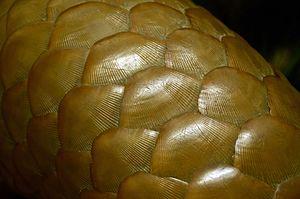
Détail d'un pangolin de Malaisie ( Manis javanica ) naturalisé, exposé au Musée d'Histoire naturelle et Vivarium, à Tournai.
En mai-juin 2020, le SARS-CoV-2 chez les animaux non humains n'a été observé que très sporadiquement et « le rôle des animaux dans l'épidémiologie du SRAS-CoV-2 est encore largement inconnu », nécessitant des recherches urgentes.
Le Pangolin javanais ou Pangolin malais est une espèce de pangolin, un mammifère insectivore de la famille des Manidae, vivant en Asie du Sud-Est.